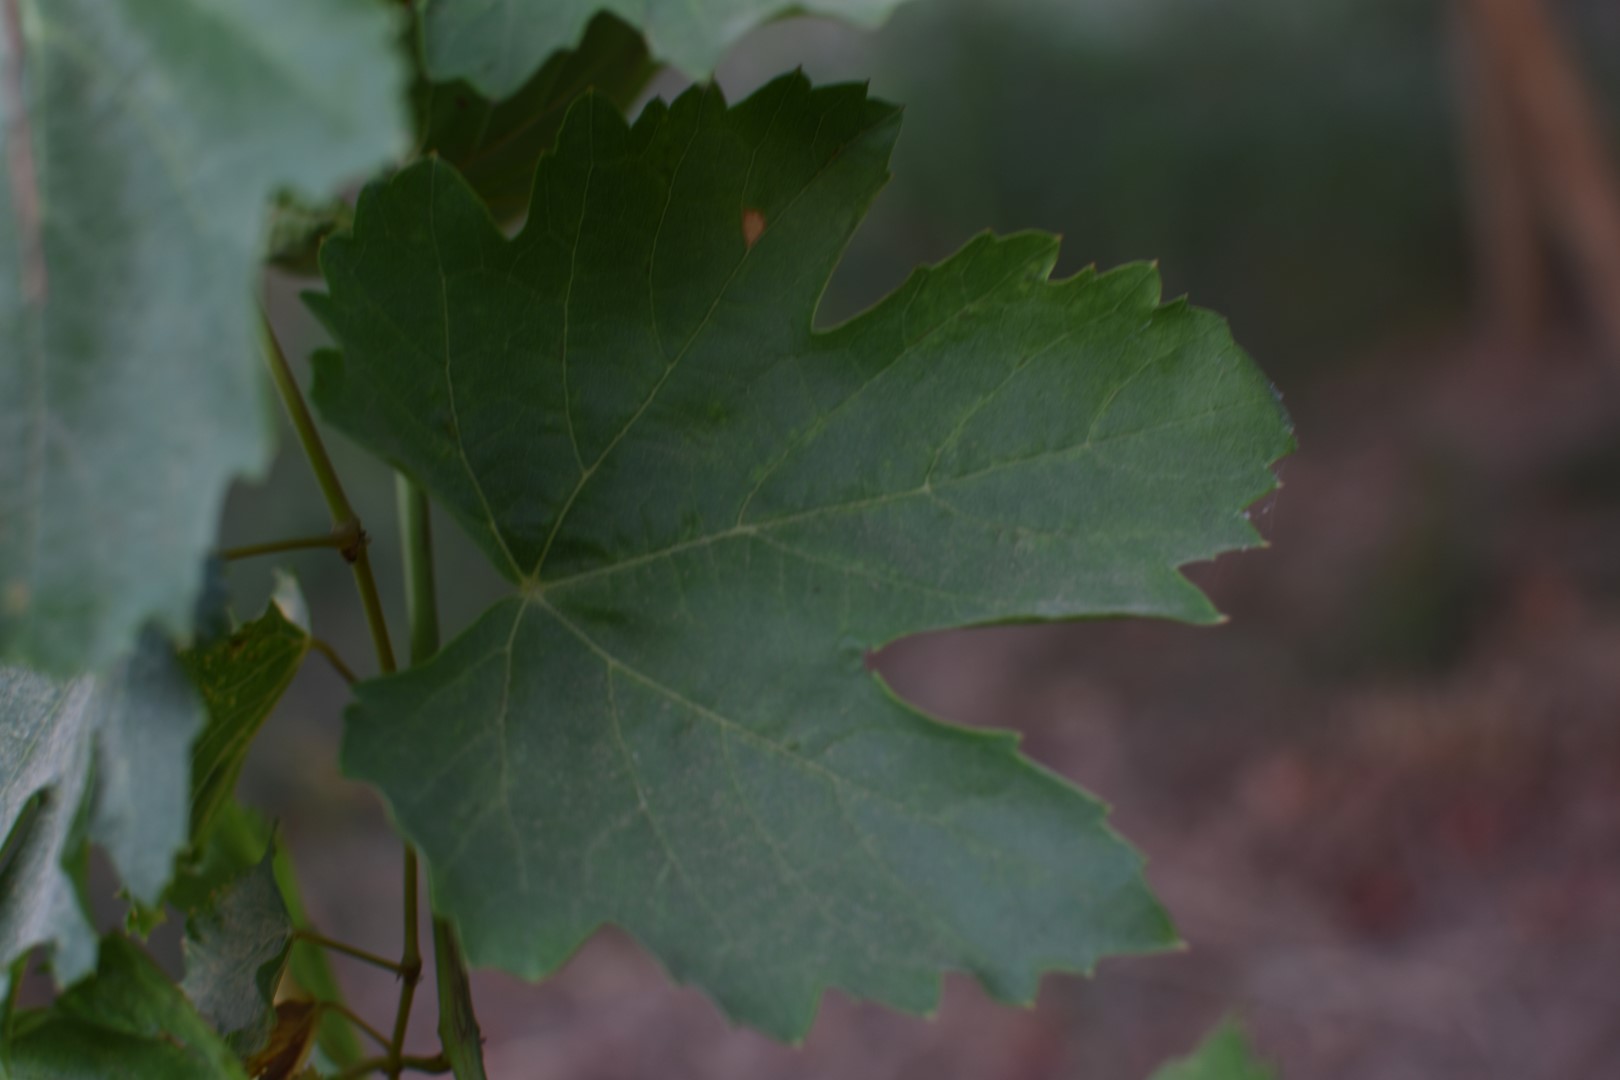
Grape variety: Thompson Seedless